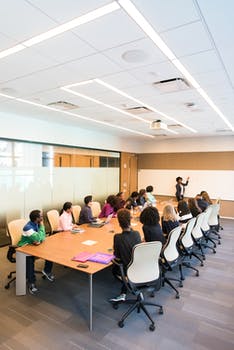
Label: No Watermark